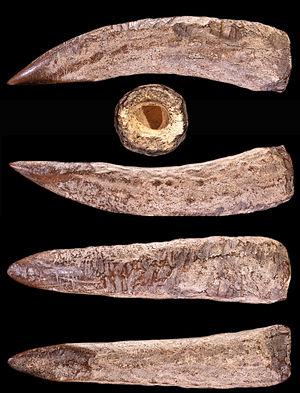
Outil en bois de renne (Magdalénien) Ariège France (Vues du même outil) - 10.7×2.4cm Русский: Инструмент эпохи позднего палеолита (Мадленская культура), сделанный из рога северного оленя, найден в южной Франции.Размеры 10.7×2.4 см.
Le renne, appelé caribou au Canada, est un cervidé originaire des régions arctiques et subarctiques de l'Europe, de l'Asie et de l'Amérique du Nord. Il a également été introduit dans l'archipel antarctique français des îles Kerguelen où il s'est naturalisé et vit désormais à l'état sauvage.